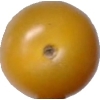
Label: tomato_cherry_yellow